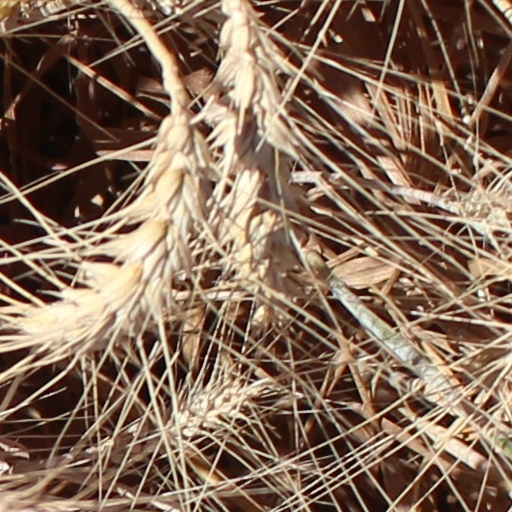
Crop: wheat